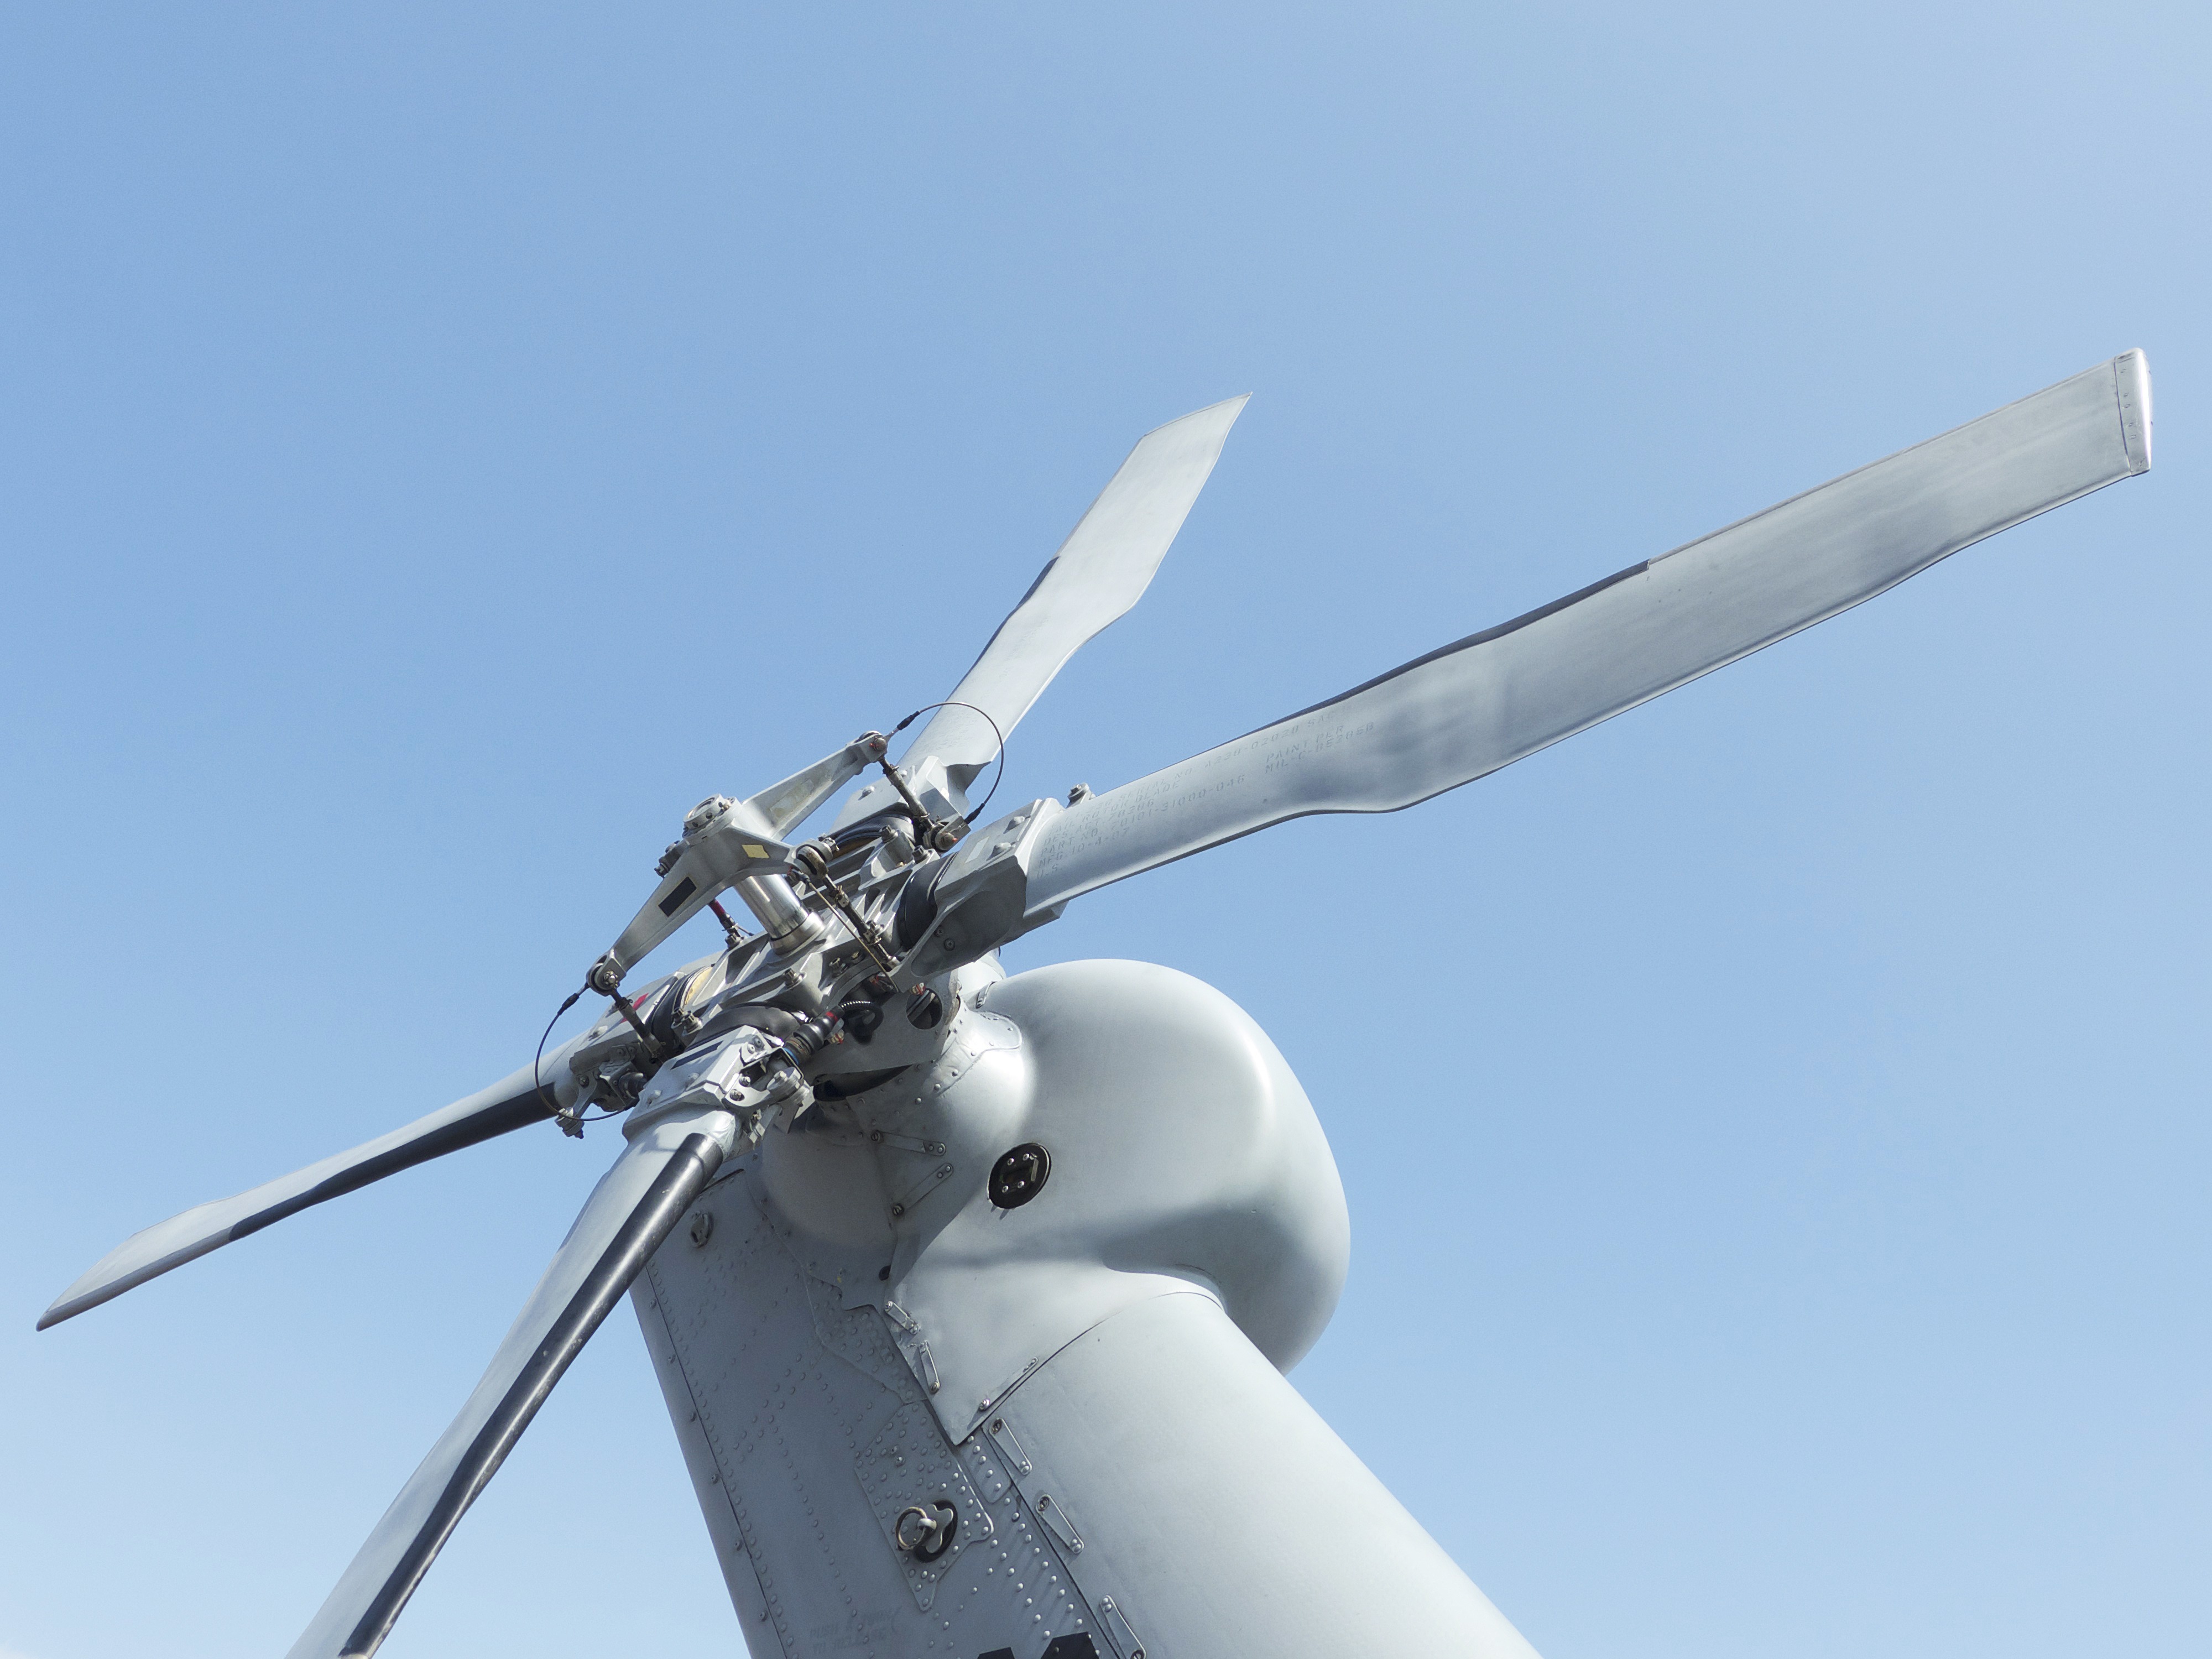
outdoor, wing, wind, aircraft, vehicle, aviation, mast, flight, machine, wind turbine, helicopter, weapon, airplanes, propeller, exhibition, singapore, rotorcraft, air show, air force, missile, fighter aircraft, military jets, atmosphere of earth, aircraft engine, helicopter rotor, military helicopter, commercial plane, flying display, tail rotor